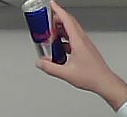
Product: redbull_energydrink